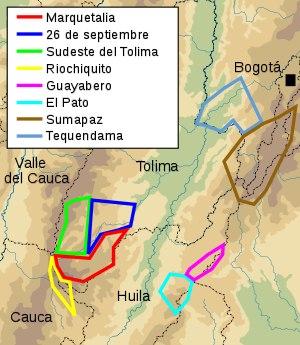
L’histoire de la Colombie commence il y a plus de 20 000 ans. Différentes civilisations amérindiennes se développent dès cette époque, dont la plus influente est celle du peuple Chibcha. Celui-ci domine le centre du pays lorsque Christophe Colomb « découvre » l'Amérique en 1492.